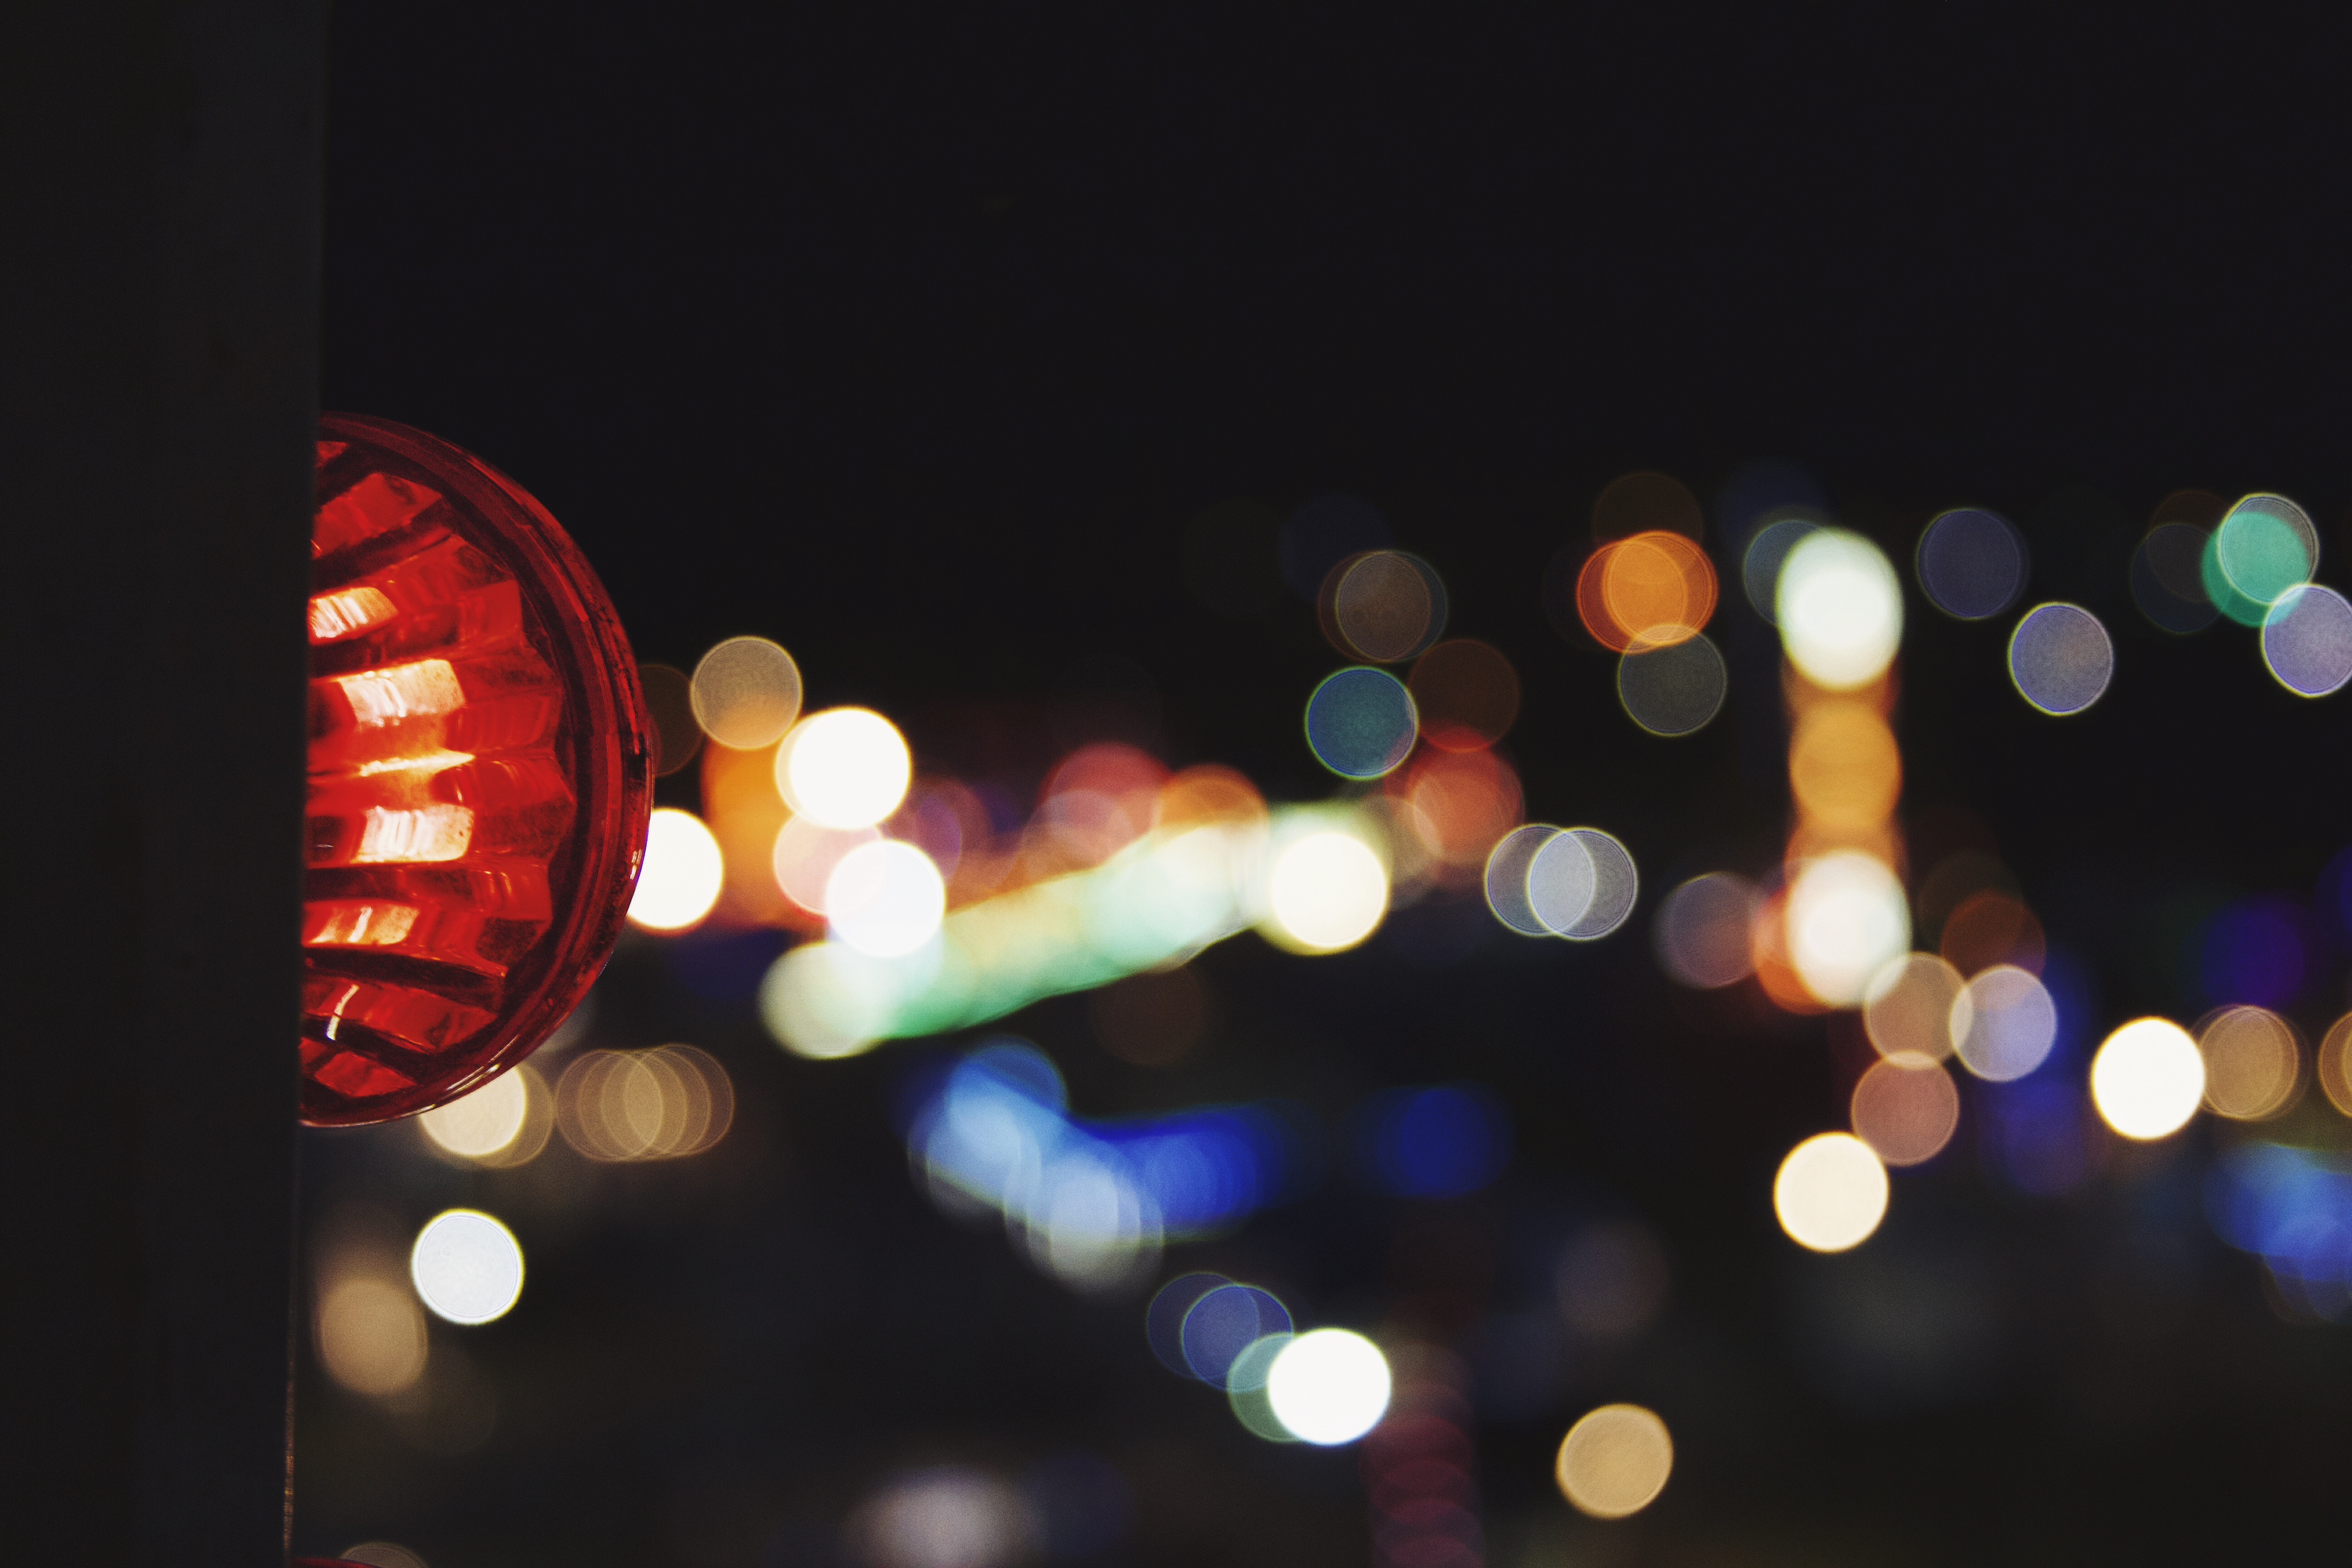
light, night, color, darkness, lighting, circle, christmas decoration, shape, christmas lights